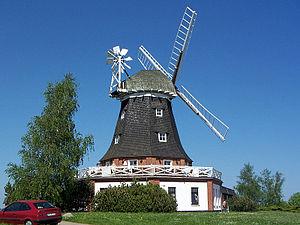
Klütz est une ville de l'arrondissement du Mecklembourg-du-Nord-Ouest en Mecklembourg-Poméranie-Occidentale. Elle est située sur la côte de la mer Baltique, à 22 km au nord-ouest de Wismar et à 33 km au nord-est de Lübeck.